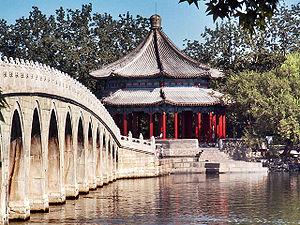
Cet article recense les sites inscrits au patrimoine mondial en Chine.